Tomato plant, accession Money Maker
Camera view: vertical (180 deg); turntable rotation: 300 degrees
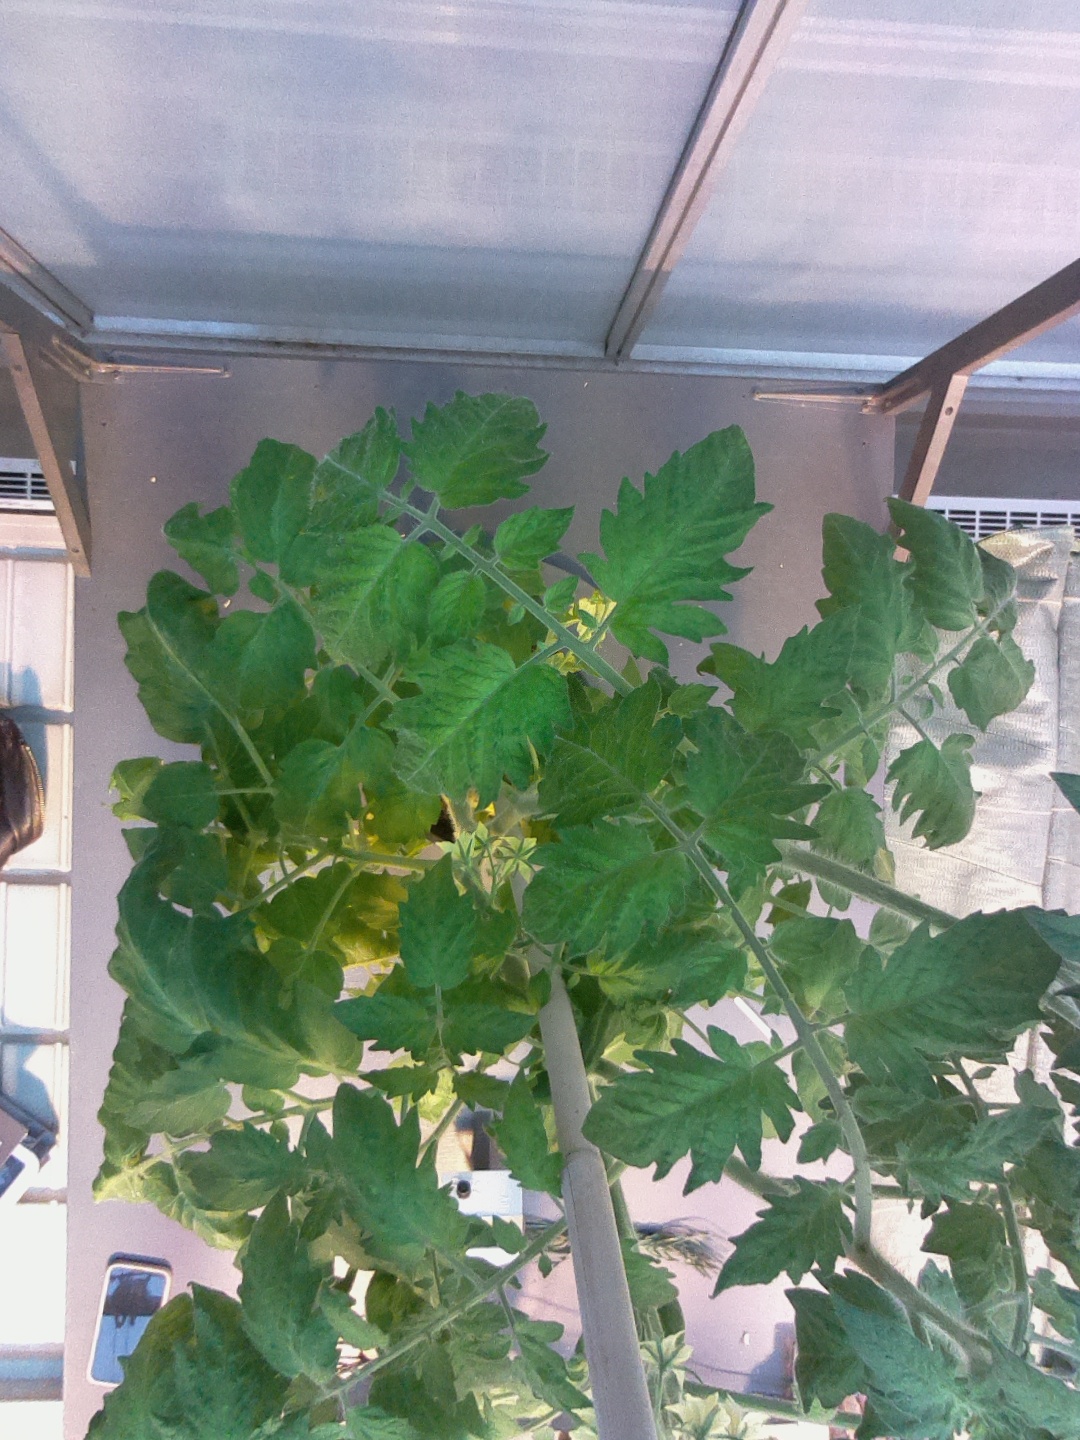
BBCH growth stage 67: Full flowering, 70%-80% of flowers open, more petals falling